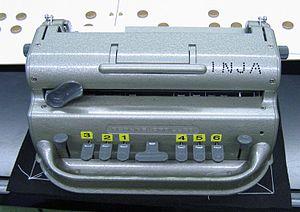
machine à écrire en braille